International Workingmen's Association

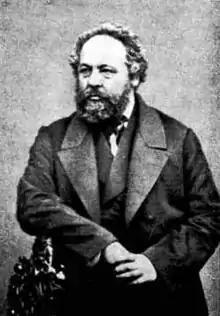
Mikhail Bakunin (1814–1876)

The anarchist wing of the First International held a separate congress in September 1872 at St. Imier, Switzerland. The anarchists considered the expulsion of Bakunin and Guillaume as illegitimate and The Hague Congress as unrepresentative and improperly conducted. On 15–16 September 1872 at Saint-Imier, the Anarchist St. Imier International declared itself to be the true heir of the International. The Spanish Regional Federation of the IWA formed the largest national chapter of the anarchist bloc.